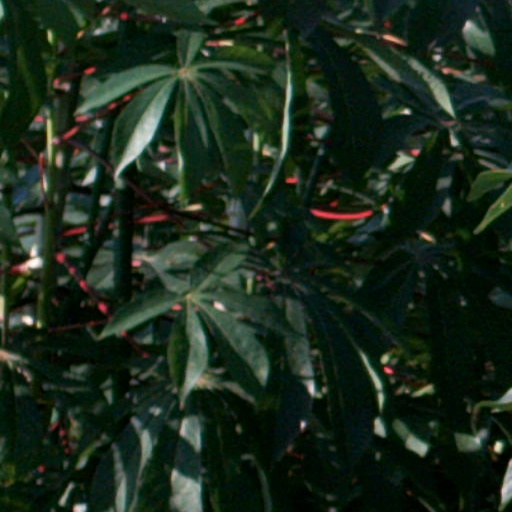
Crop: cassava